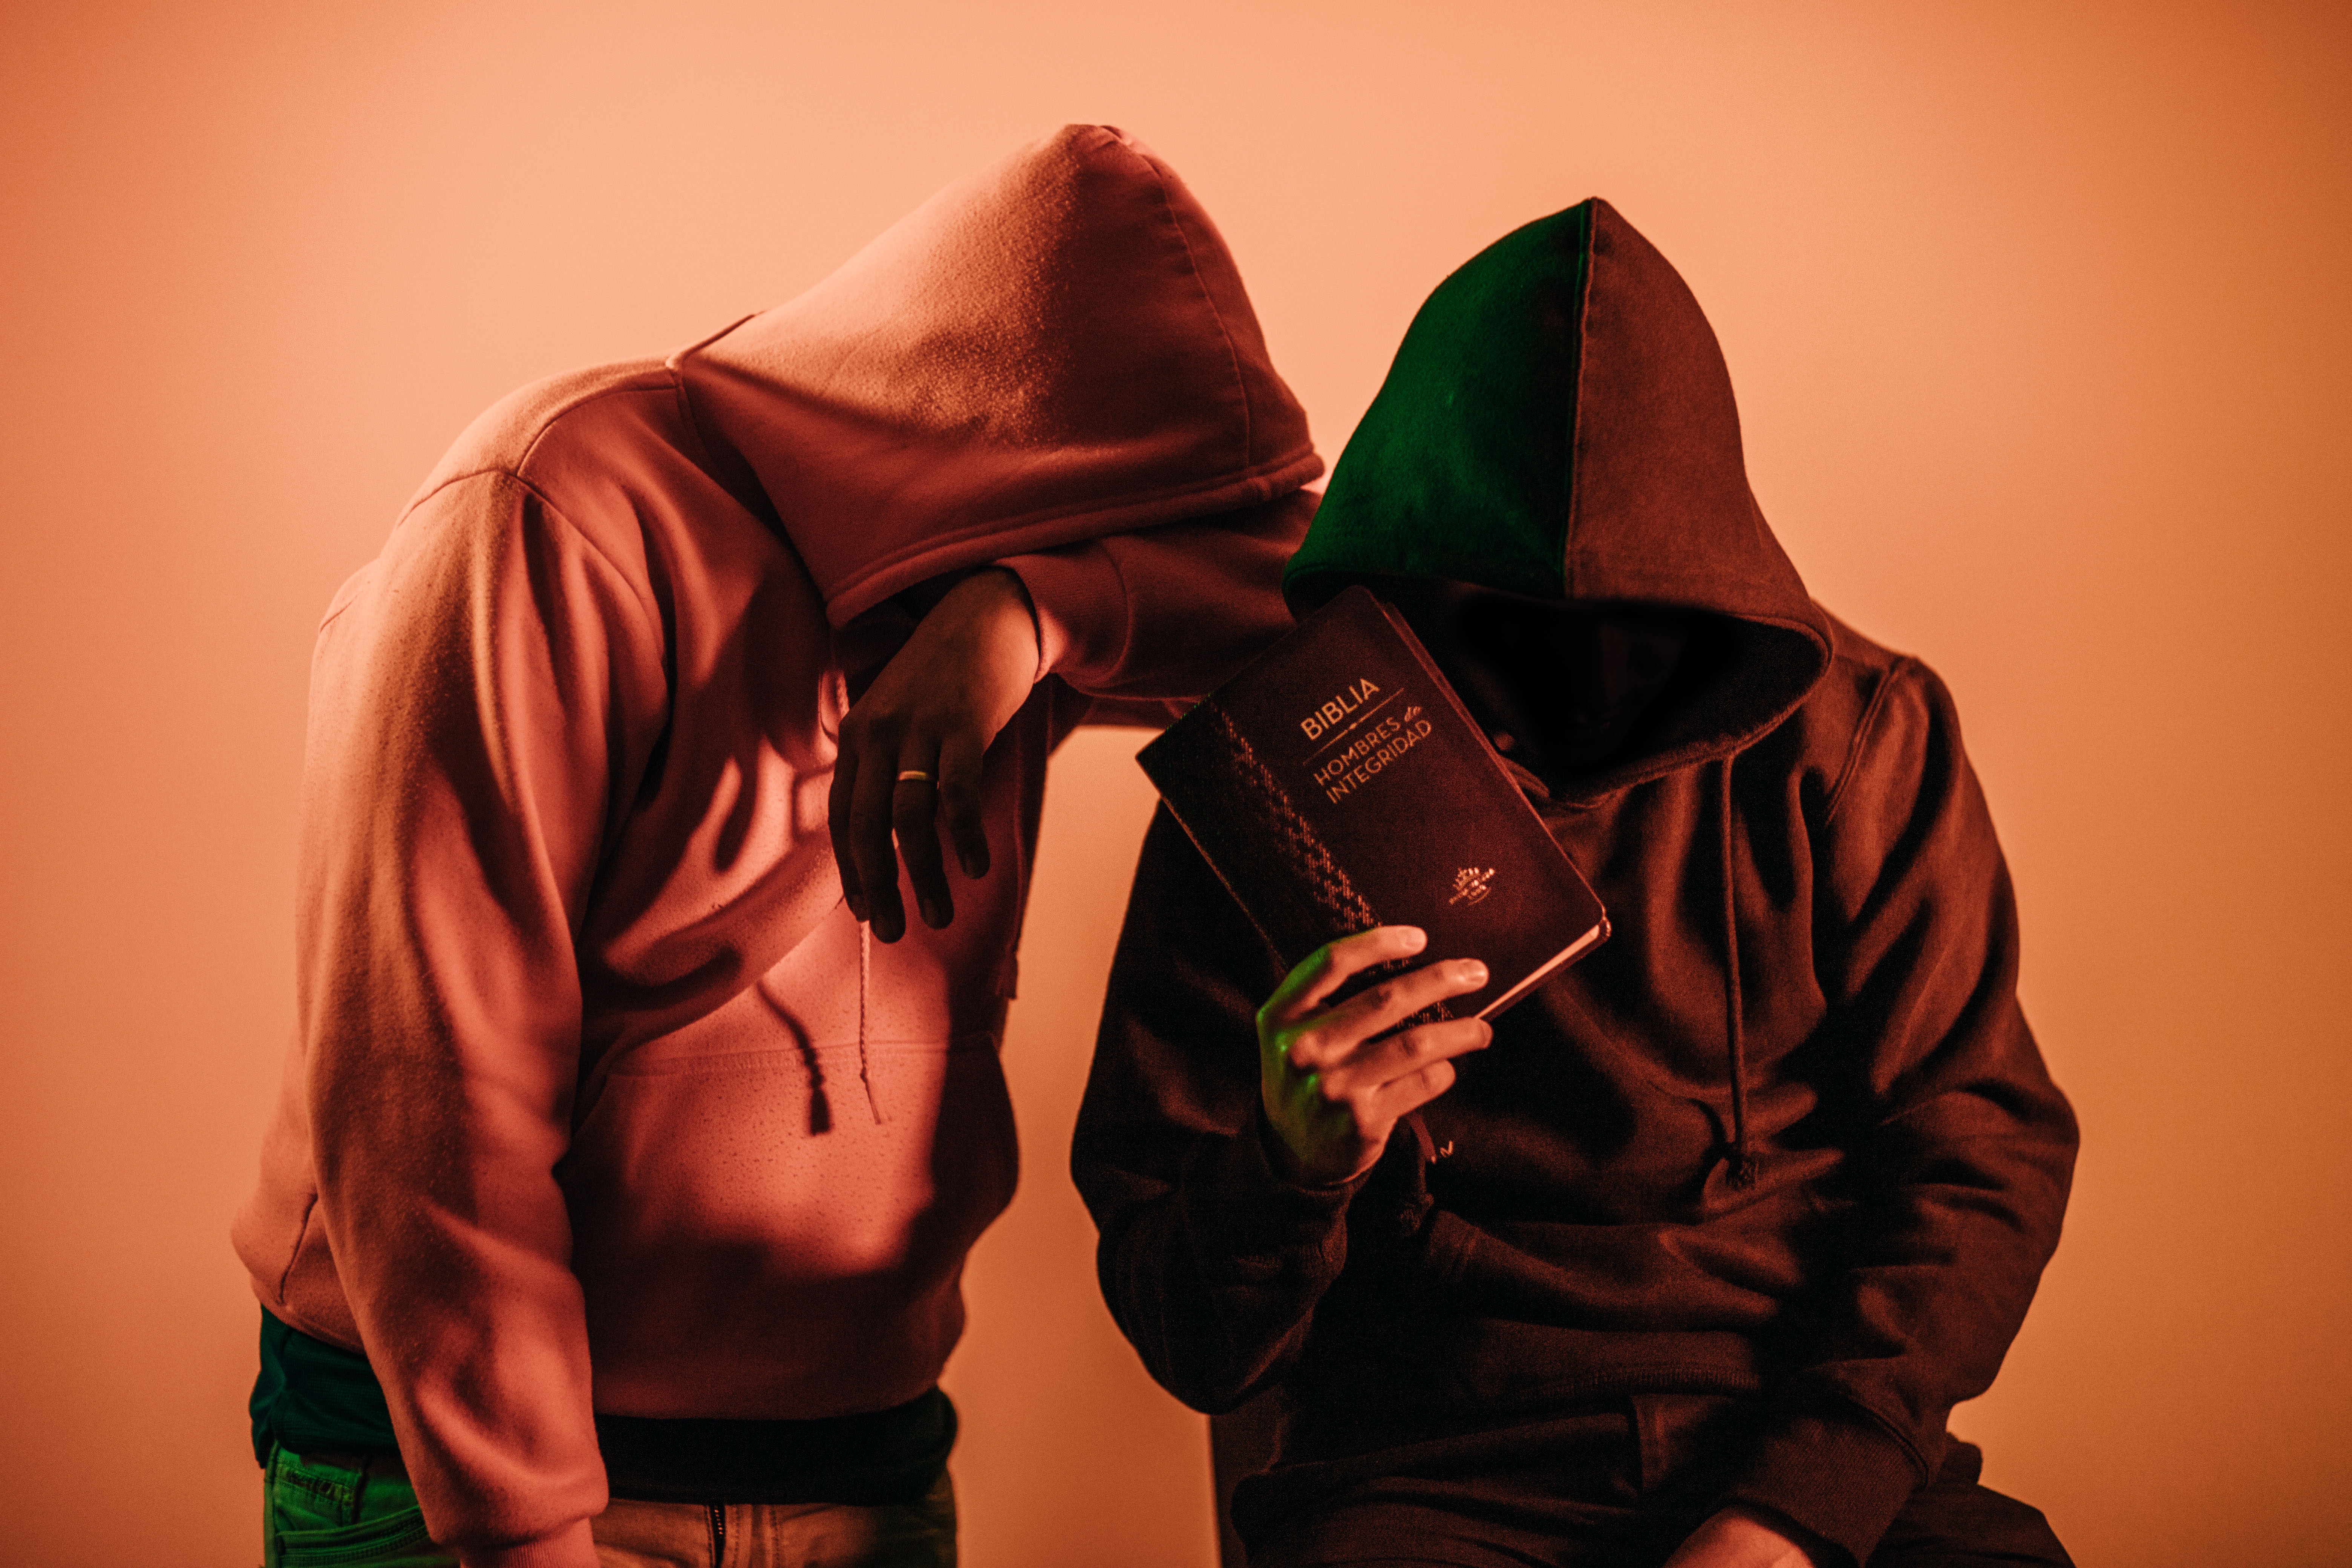
hoodie, outerwear, photography, jacket, cameras optics, camera